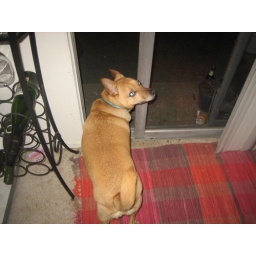
There's a lot of people and dogs in my house right now...